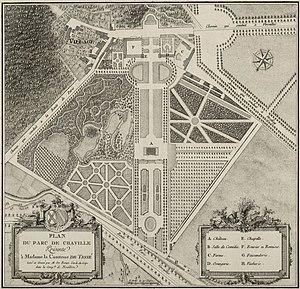
Plan du domaine de Chaville à la fin du XVIIIe siècle, De Roux.
Le château de Chaville est un château détruit, qui se trouvait situé sur la commune de Chaville, et dont la somptuosité des jardins était réputée à la fin du XVIIᵉ siècle. Cinq châteaux différents se sont succédé dans le temps, plus ou moins au même emplacement.